Regalia of Sweden

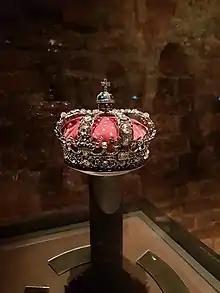
Louisa Ulrika's Crown, the Crown of the Queen of Sweden, displayed in the Swedish Treasury

The Crown of Eric XIV, made in Stockholm in 1561 by Flemish goldsmith Cornelius ver Welden, is typical of the Renaissance style of jewelry of his time. Originally his crown bore four pairs of the letter 'E' and 'R', the initials of the Latin form of his name, "Ericus Rex", in green enamel, each pair being on either side of the central stones on the front, sides and back of the circlet. When he was deposed by his brother, John III, John had each of these letters covered with identical cartouches each set with two pearls. The Swedish monarchs of the Houses of Palatinate-Zweibrücken, of Hesse and of Holstein-Gottorp preferred to use Queen Christina's crown rather than that of Eric XIV; however, the House of Bernadotte chose to use Eric's crown. However, they replaced the original monde and cross at the top of the crown with a new large monde enameled blue with gold star and set with diamond and with a cross of ten diamonds. They also replaced the original pearls on the top of the eight large ornaments on the circlet with diamonds and replacing the pearl cartouches with eight diamond rosettes, and moved the circlet 45 degrees. This is the form the crown has in the portrait of Oscar II painted by Oscar Björck. In the early twentieth century this monde and cross and these diamond rosettes were removed and the crown restored to essentially the form it had under John III.